Transportation in the Philippines

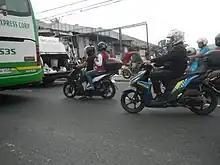
Motorcycle riders with back riders along Park Avenue in Pasay

Jeepneys are a popular and iconic public utility vehicle; they have become a symbol of the Philippine culture. Another popular mode of public transportation in the country is the motorized tricycles, especially common in smaller urban and rural areas. The Philippines has four railway lines: Manila Light Rail Transit System Line 1 (LRT Line 1), LRT Line 2, MRT Line 3, and the PNR Metro Commuter Line operated by the Philippine National Railways. There are also steam engines found in the Visayas, mostly Negros island, which operate sugar mills such as Central Azucarera. Taxis and buses are also important modes of public transport in urban areas.